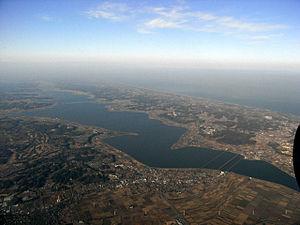
Kashima est une ville située dans la préfecture d'Ibaraki, sur l'île de Honshū, au Japon.